Ferreira de Castro

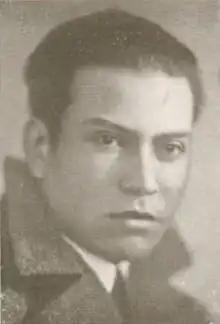
Photograph from c. 1933

José Maria Ferreira de Castro (24 May 1898 – 29 June 1974) was a Portuguese writer and journalist. Ferreira de Castro had a long career in journalism, and considered his fiction writing to be an extension of his documentary reporting; in that regard, he is considered to be one of the fathers of contemporary Portuguese social-realist (or neorealist) fiction, a forerunner of socially committed literature about the rural and working classes later further established by Alves Redol, and more than once a nominee for the Nobel Prize in Literature.